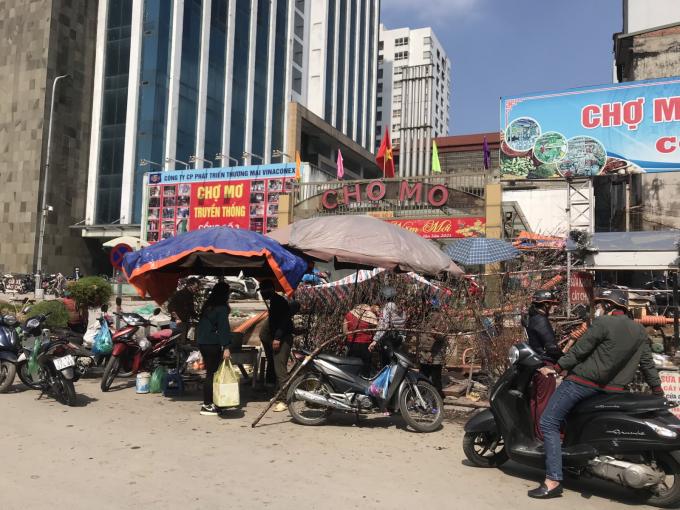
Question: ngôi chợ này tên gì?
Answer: chợ mơ